Poliuto

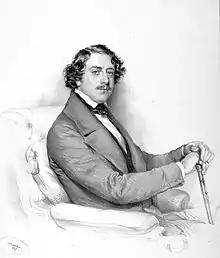
Filippo Colini, the original Severo

Although Donizetti had been gradually considering further involvement with Parisian stage, after the tremendous success of his "Lucia di Lammermoor" at the Théâtre-Italien in December 1837, as Roger Parker and William Ashbrook note "negotiations with Charles Duponchel , the director of the Opéra, took on a positive note for the first time". In addition, while in Venice for the premiere of "Maria de Rudenz" (which was a failure) the following January, he had met and had been impressed with Adolphe Nourrit, who, for more than a decade, had been the principal tenor in Paris, having sung roles written for him by the major French composers such as Meyerbeer, Auber, Halevy, as well as Rossini (in "William Tell") after he had moved to Paris. However, by the late 1830s, Nourrit’s popularity in Paris was in decline, and he was in danger of being supplanted in the public's affections by rising star Gilbert Louis Duprez.